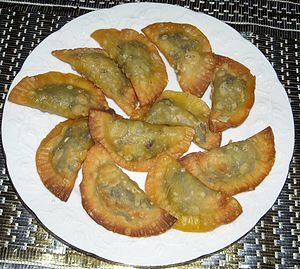
La cuisine tunisienne, cuisine typiquement méditerranéenne, découle d'une tradition ancestrale de culture gastronomique en Tunisie et reflète les héritages culturels successifs ; elle dépend du climat régional et de la géographie du pays, et par conséquent de ses produits locaux : blé, olives et huile d'olive, viande, fruits et légumes, poissons et fruits de mer, surtout le long des côtes. Cette cuisine se différencie sensiblement de ses voisines maghrébines : le tajine tunisien est ainsi différent de la version marocaine ou algérienne, il en est de même pour certaines préparations de pâtes, de salades, etc.